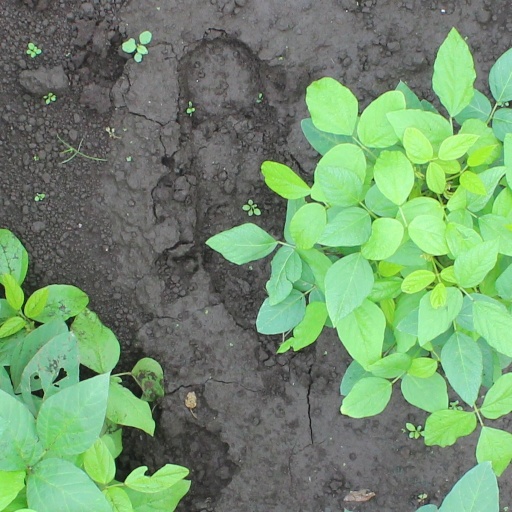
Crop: soybean